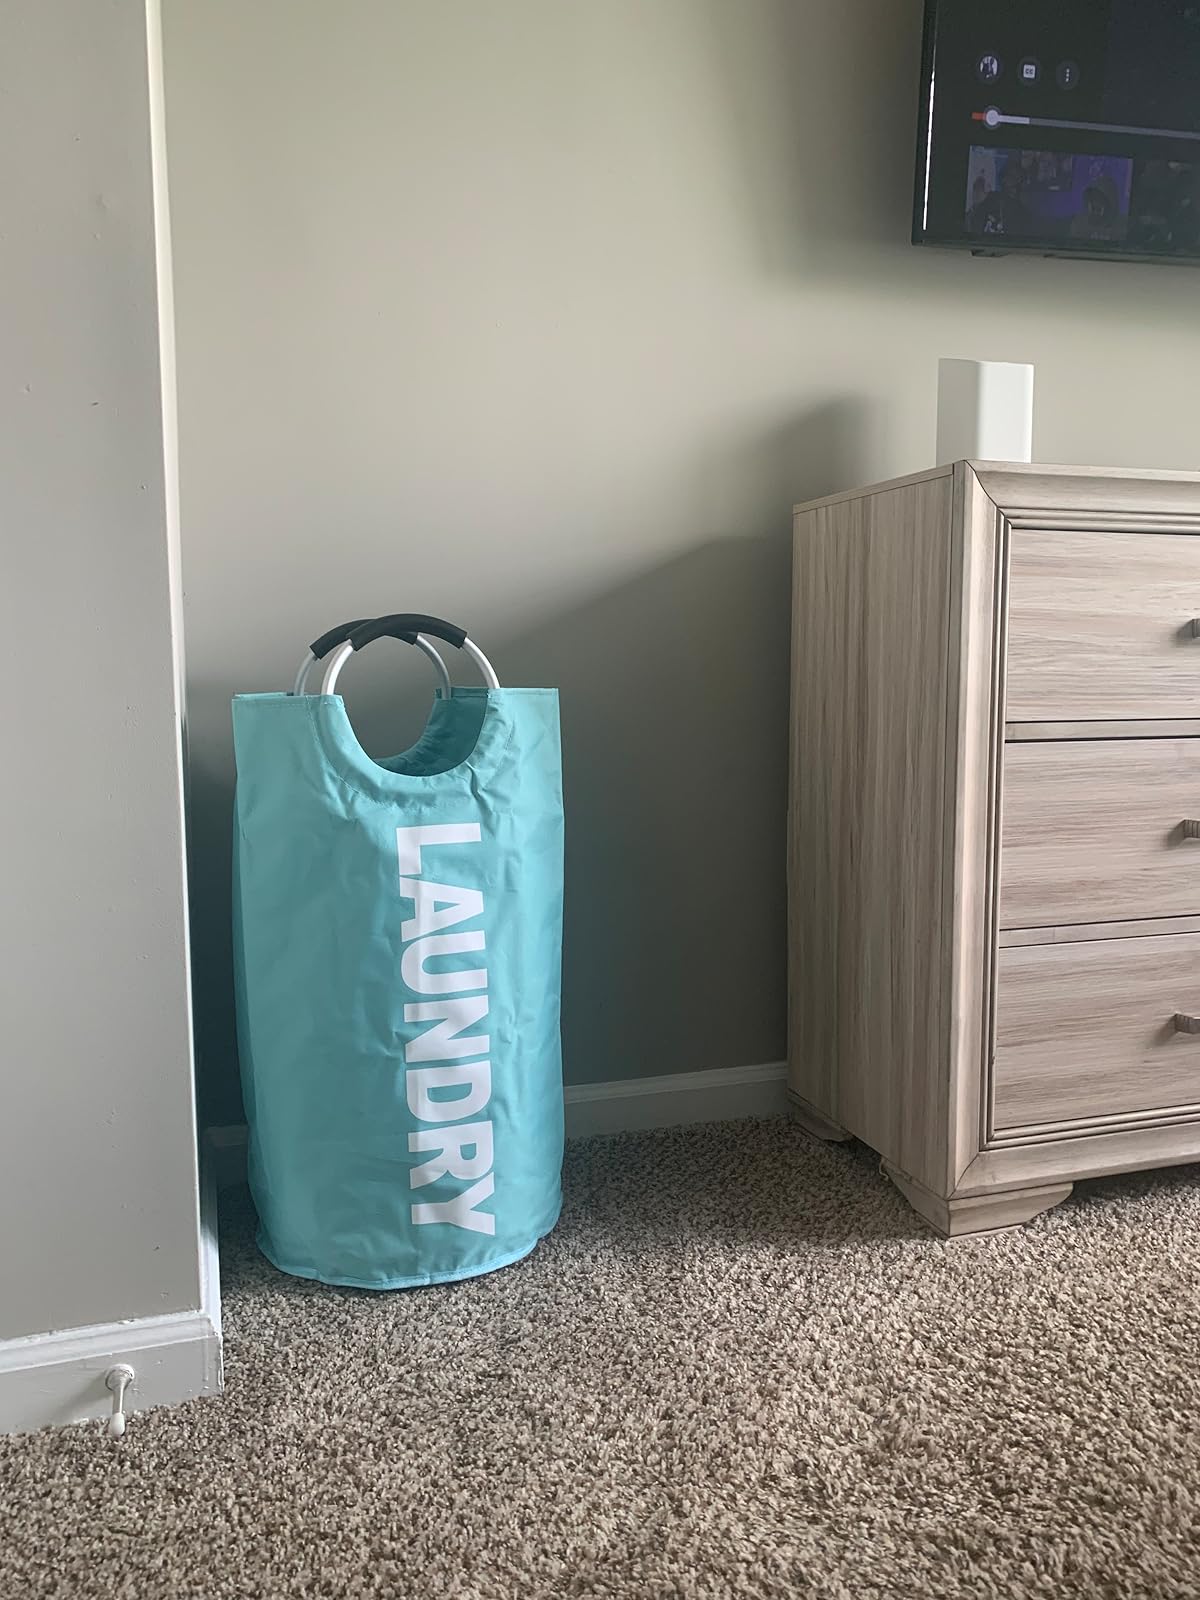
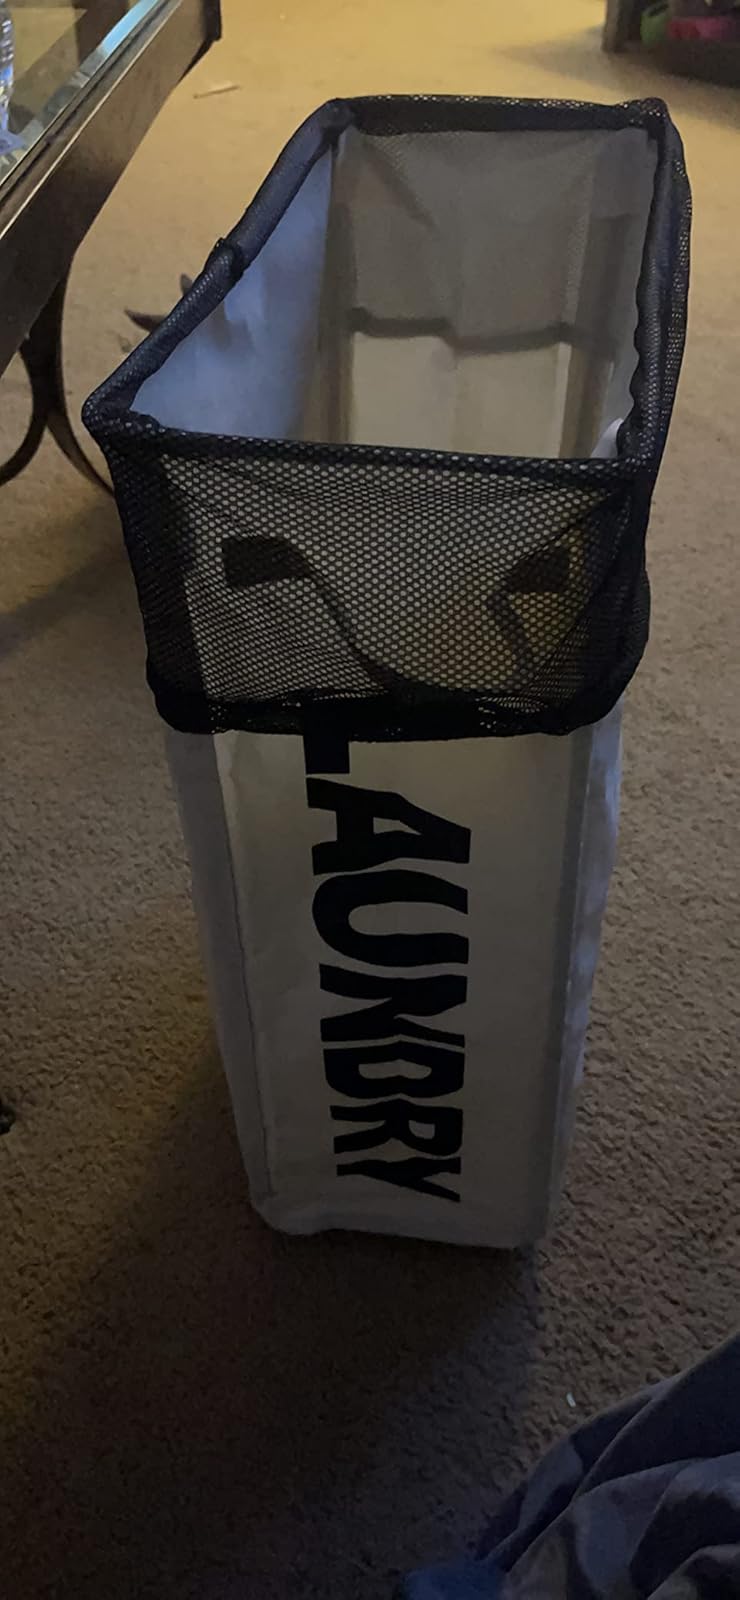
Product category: items_hamper
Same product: no